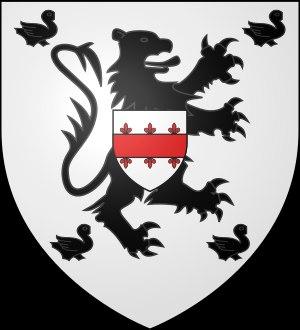
Le château de Senonnes est situé en Mayenne, dans le bourg de Senonnes. Avec son terrain d'assiette archéologique, il a été classé monument historique par arrêté du 17 février 1988.